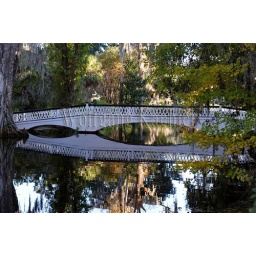
Usa, south carolina, near charleston, magnolia plantation and gardens in fall, white bridge and trees reflecting in pond